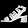
Label: Sandal